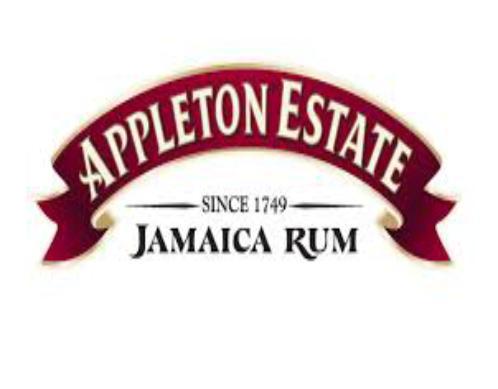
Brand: Appleton Estate
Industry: Food